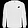
Label: Pullover